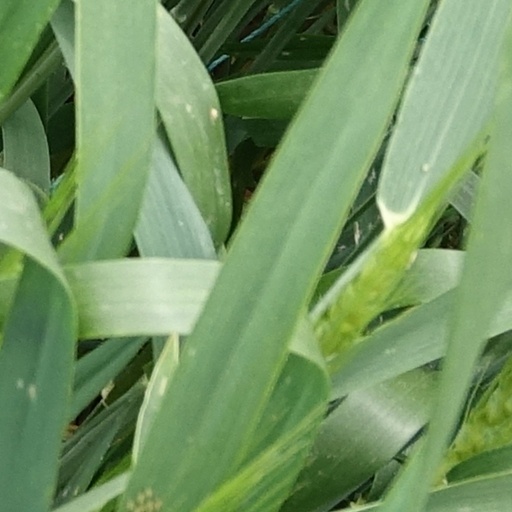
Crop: wheat